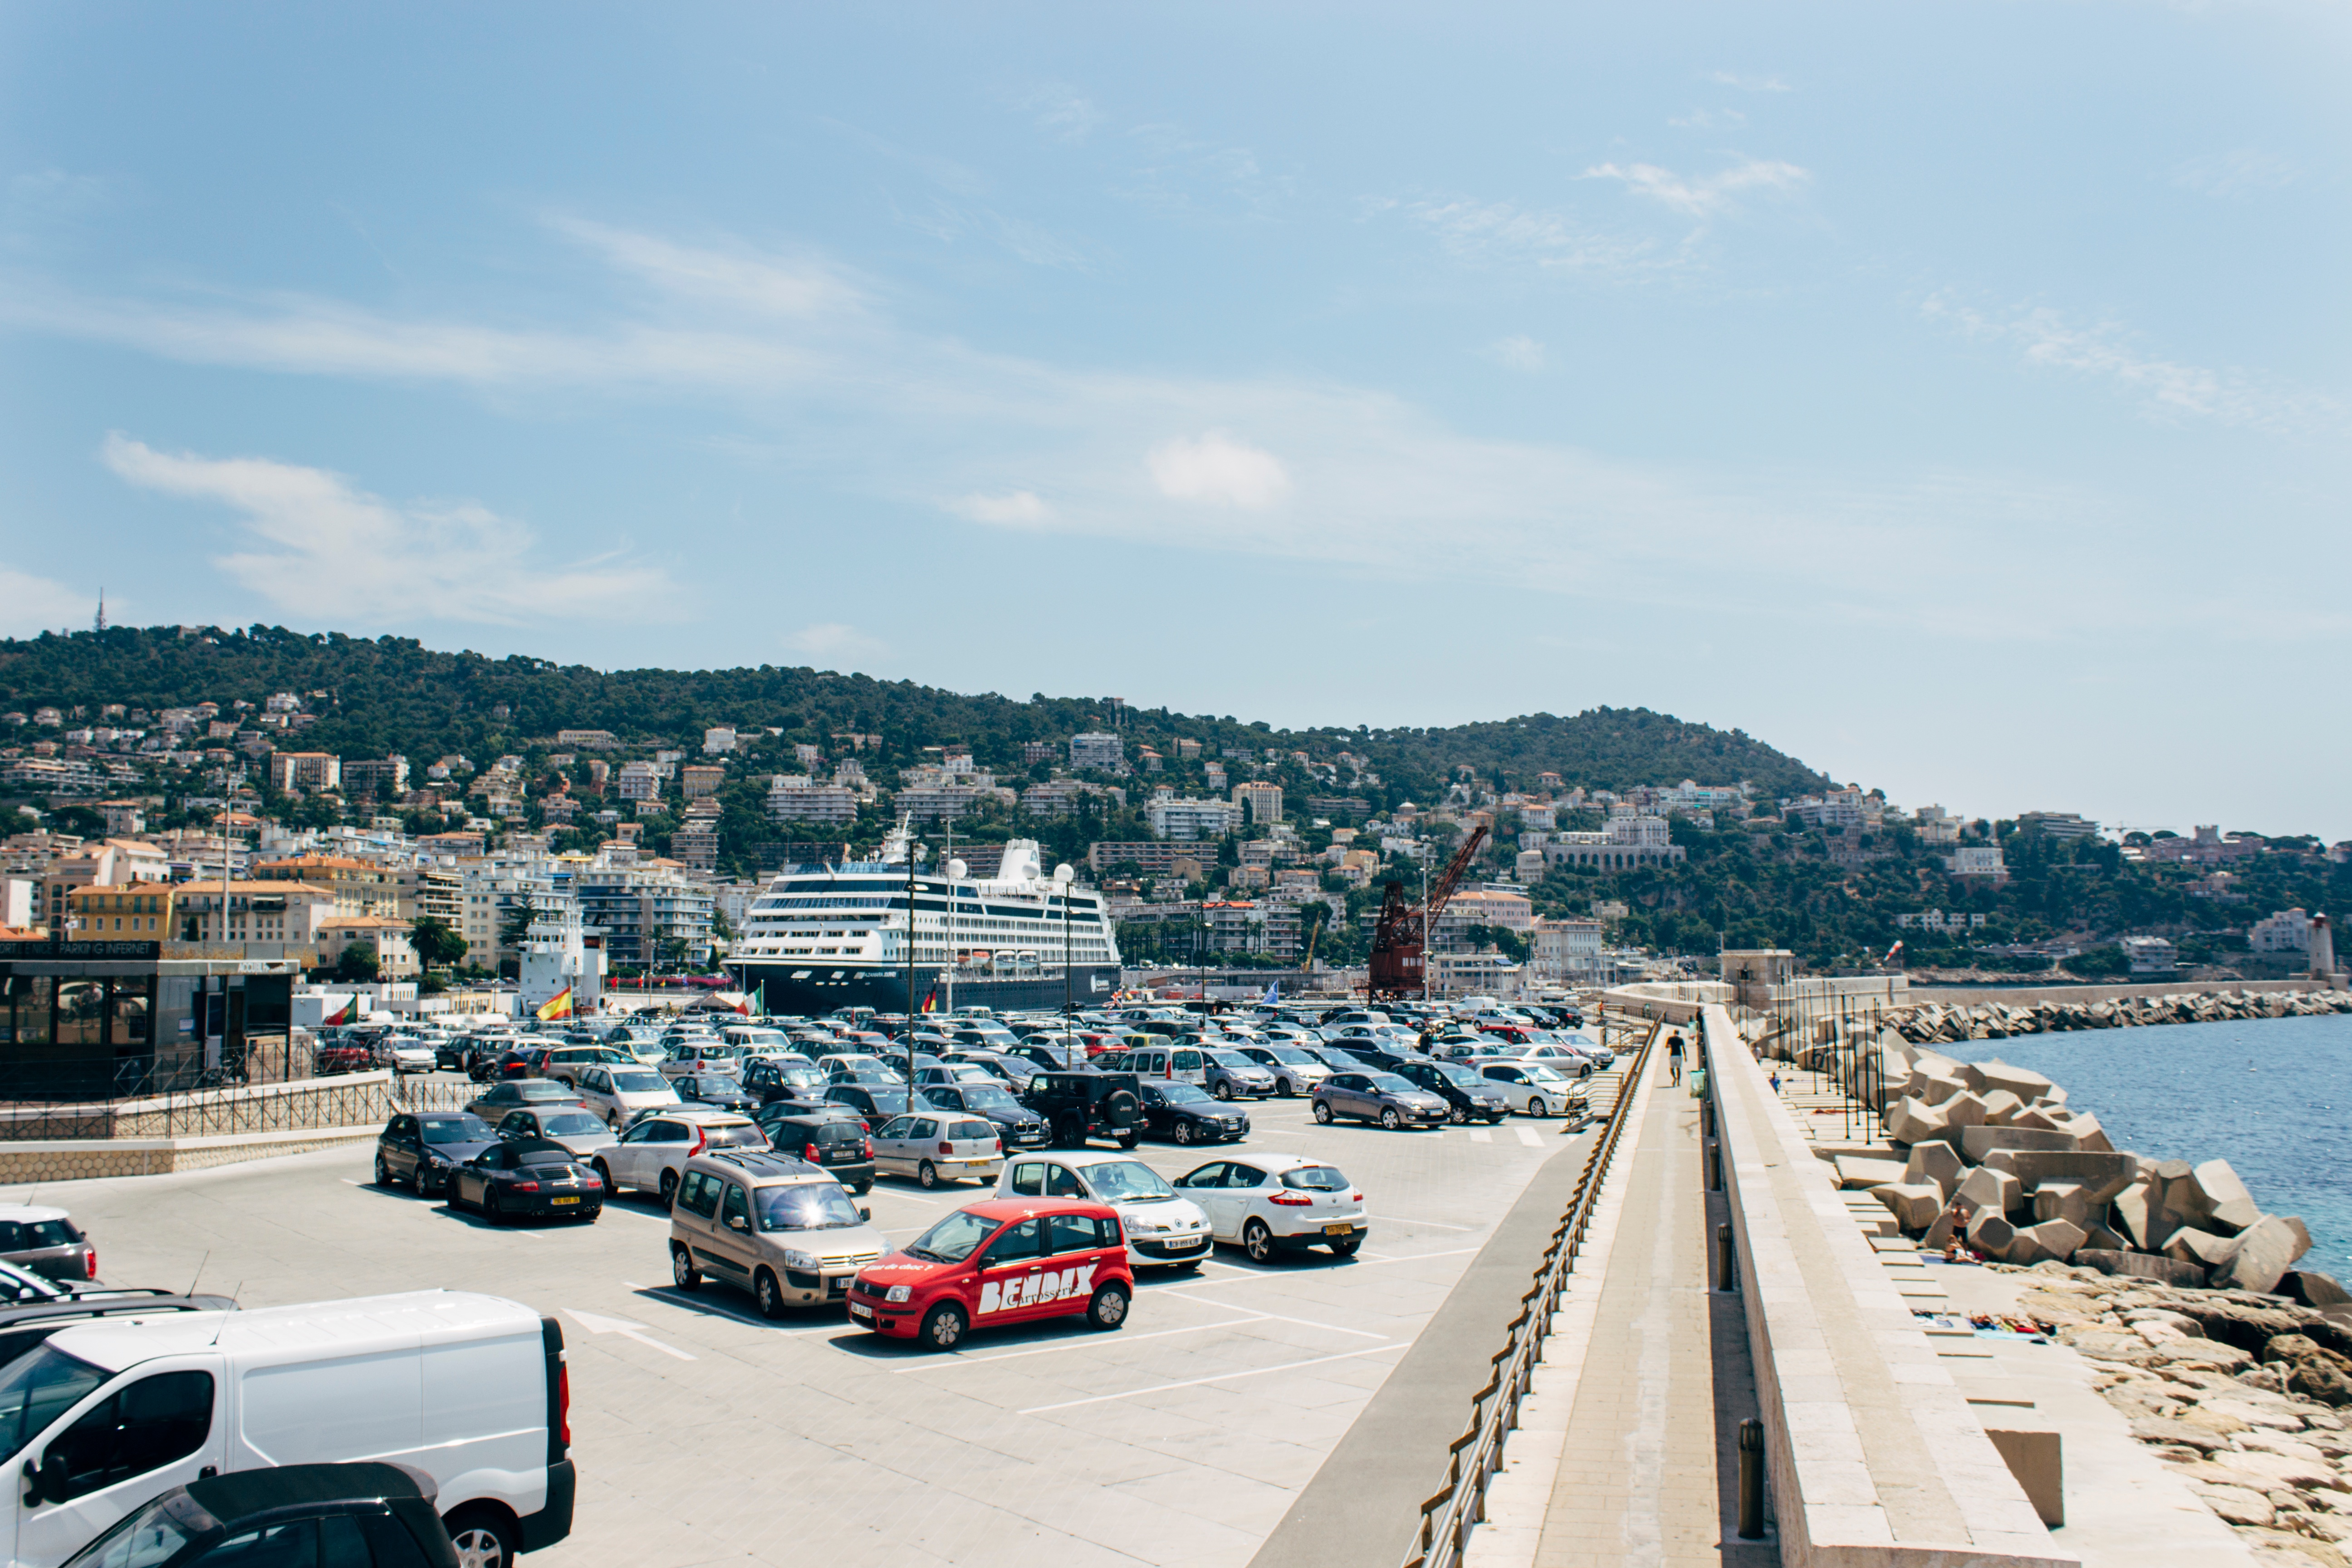
beach, sea, coast, highway, walkway, vehicle, marina, infrastructure, aerial photography